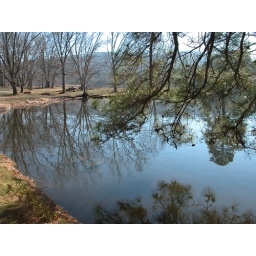
The overhanging pine boughs check out their own reflection in the mirror smooth lake water